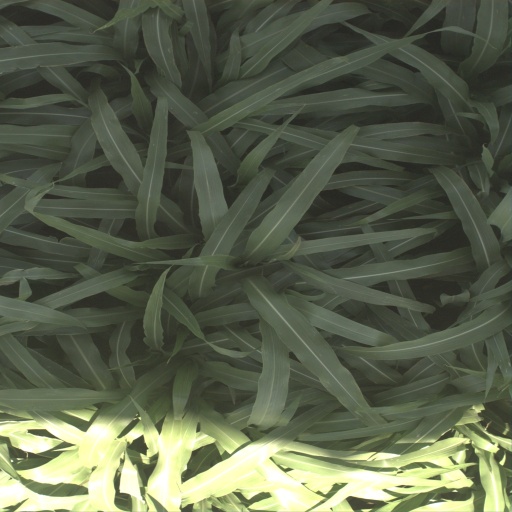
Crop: sorghum